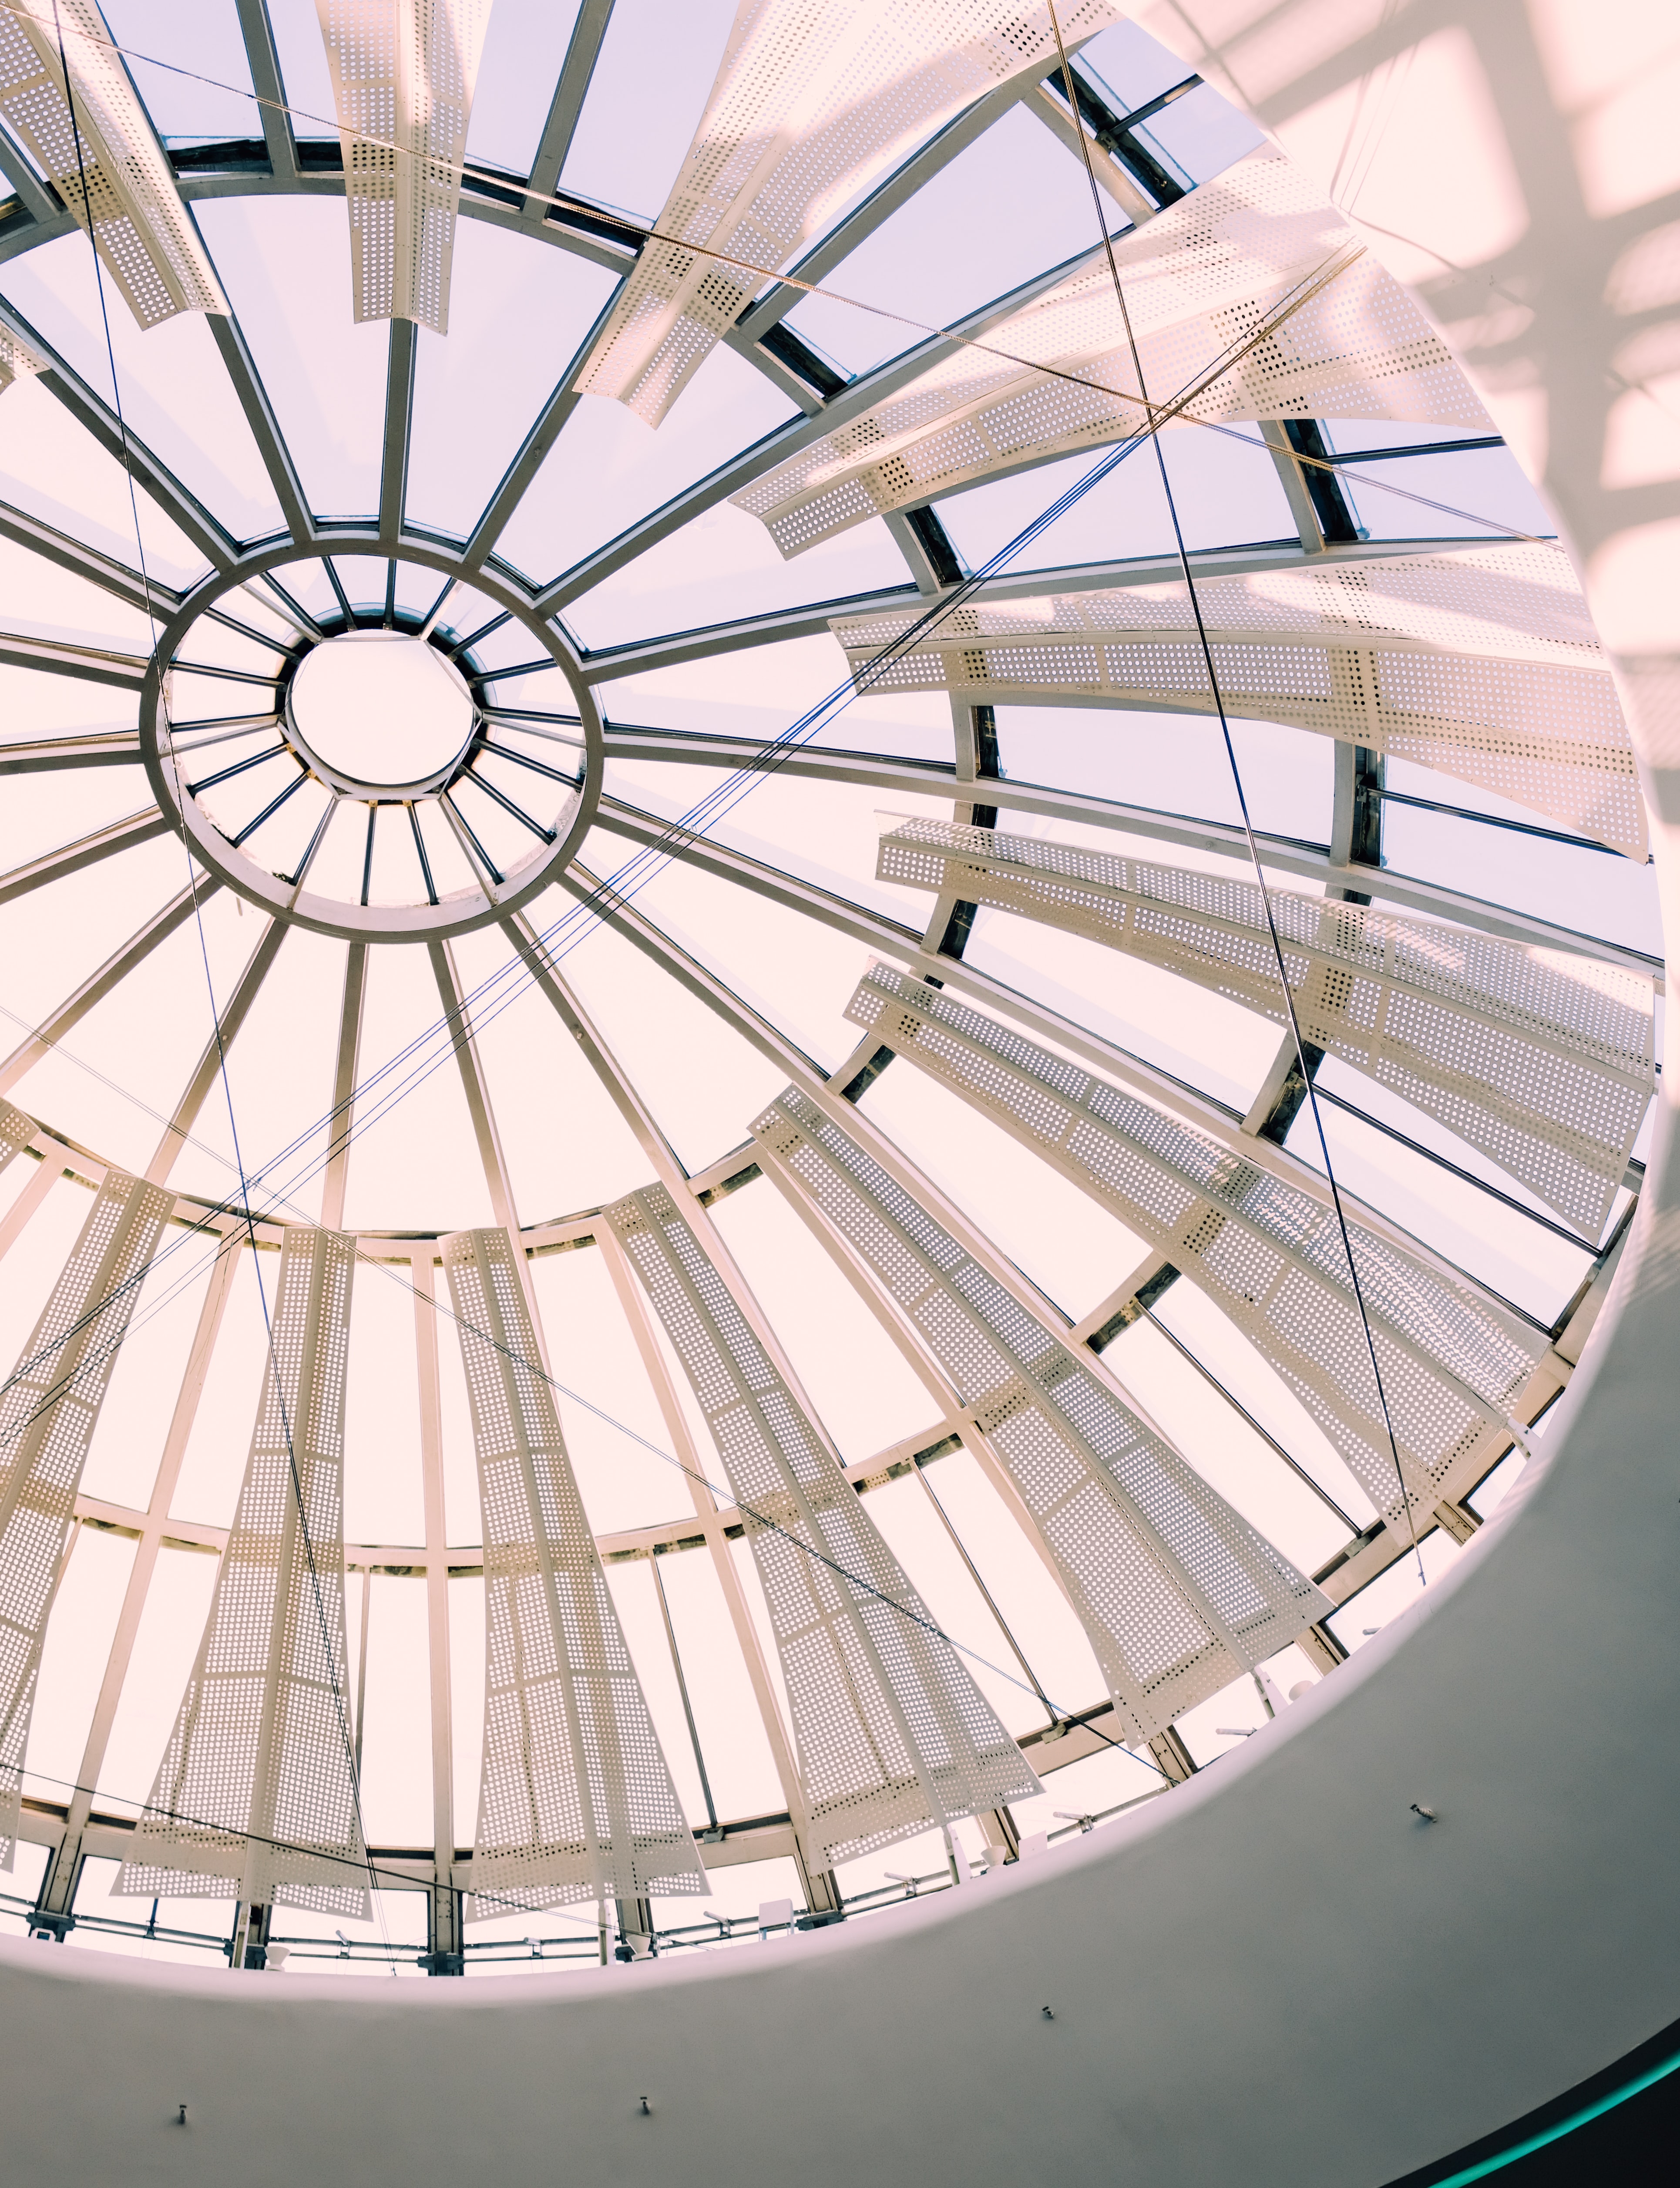
building, window, light, fixture, wood, house, line, rim, Material property, symmetry, ceiling, Tints and shades, circle, pattern, dome, art, glass, roof, spoke, automotive wheel system, metal, Roof lantern, facade, tower, daylighting, light fixture, auto part, arch, public utility, steel, tourist attraction